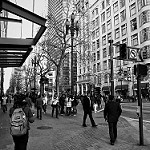
Scene: Outdoor